Vectis ware

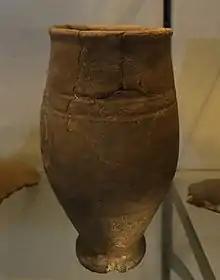
Vectis ware pot

Vectis ware is the pottery produced on the Isle of Wight during the Roman period.